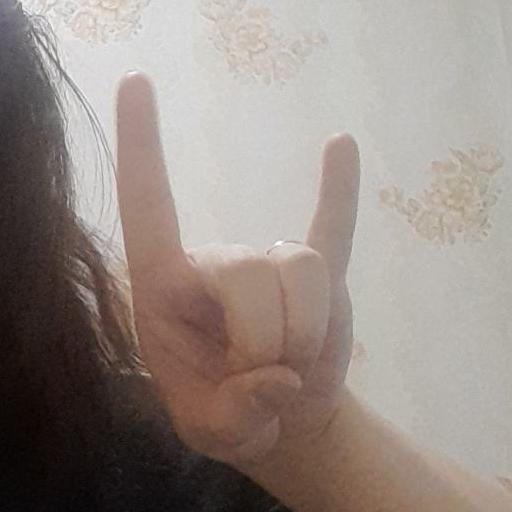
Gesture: rock